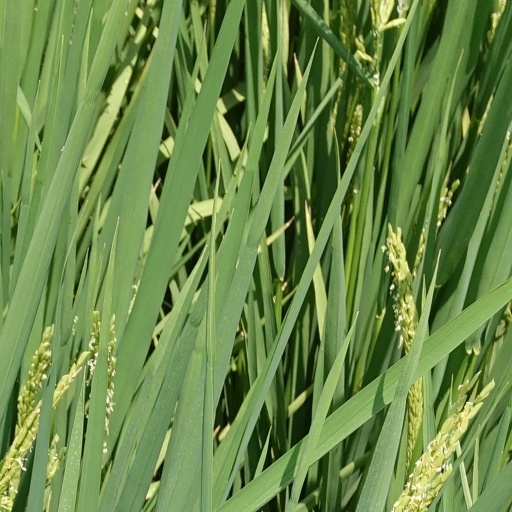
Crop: rice